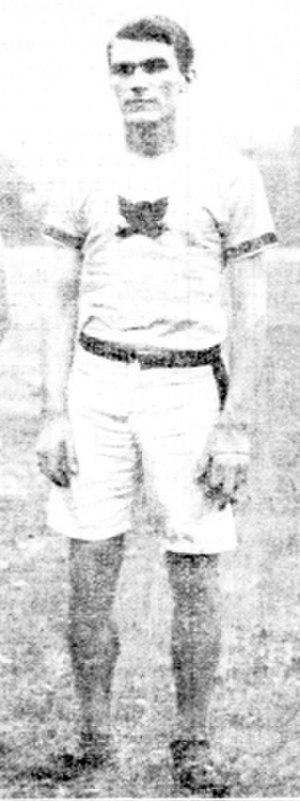
George Bonhag est un ancien athlète américain.
L'Irish American Athletic Club, aussi connu sous son premier nom de Greater New York Irish Athletic Association était un club d'athlétisme amateur basé dans le Queens à New York, actif au début du XXᵉ siècle et en majorité composé d'Irlando-Américains.